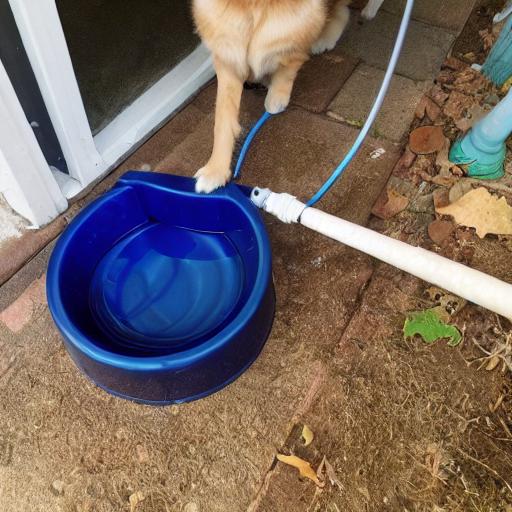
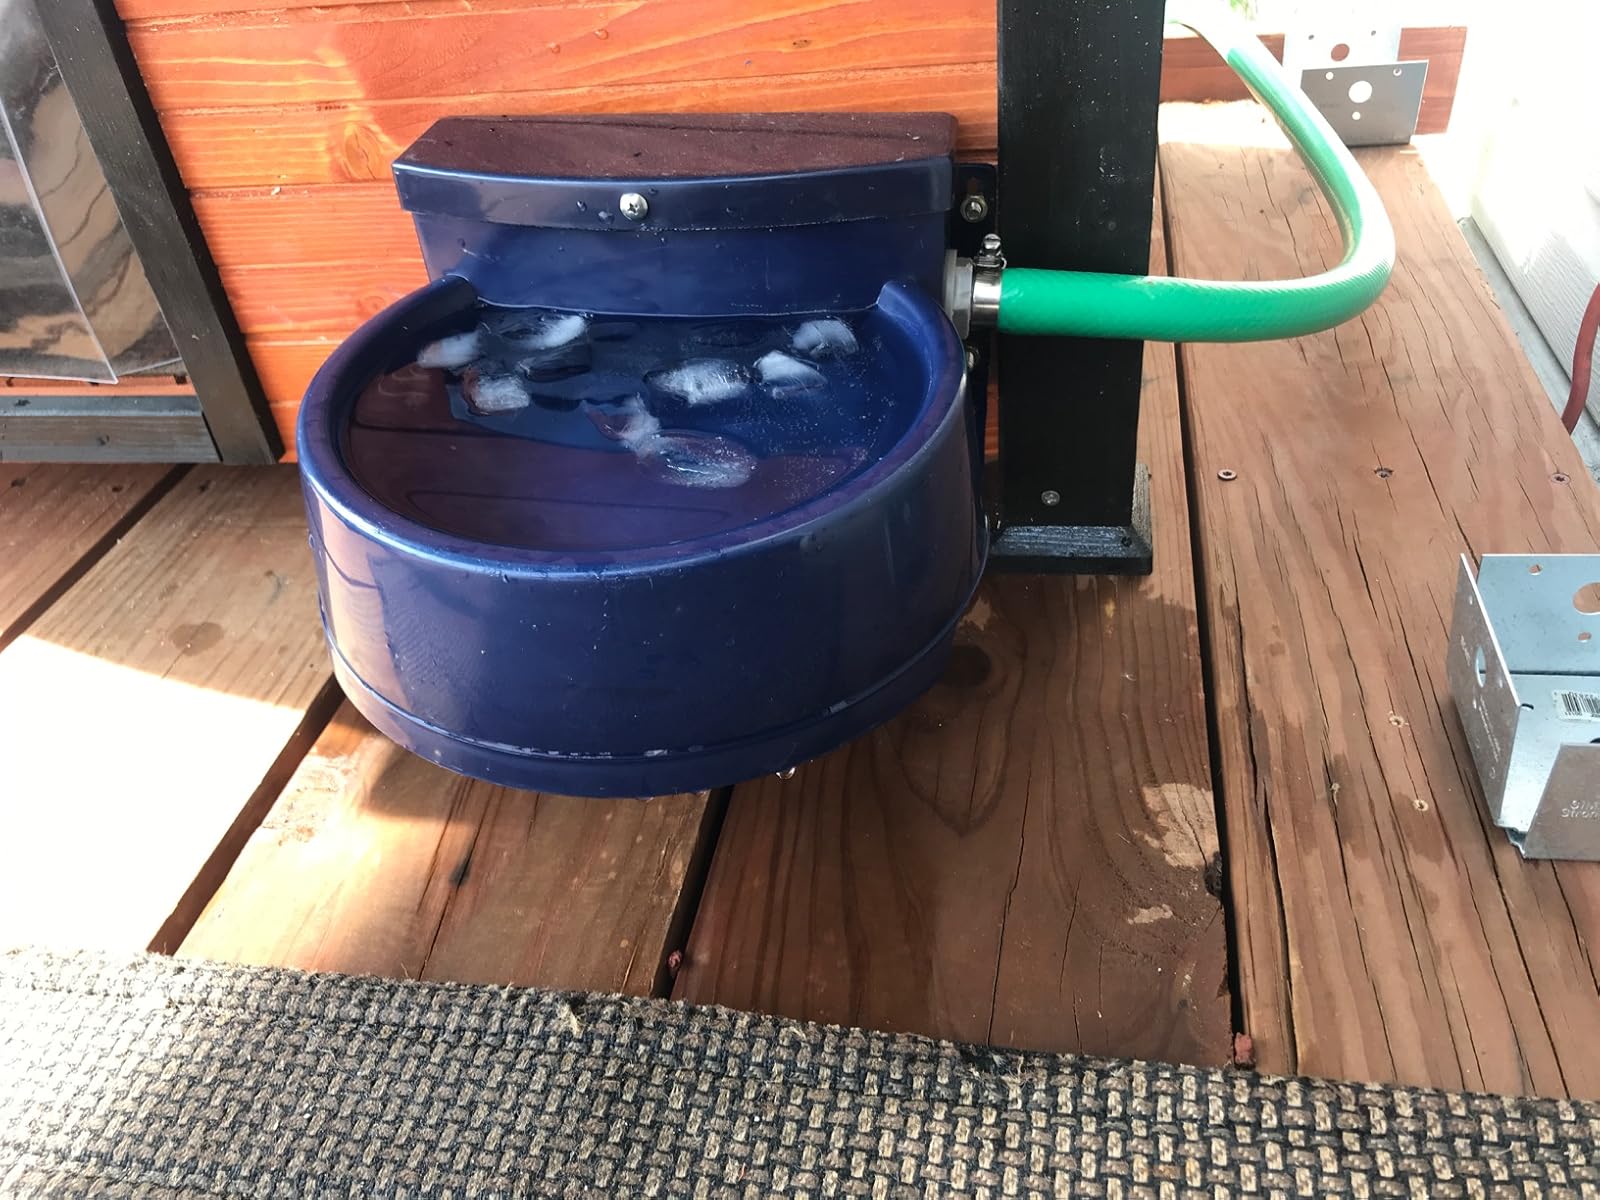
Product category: items_bowl
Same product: no